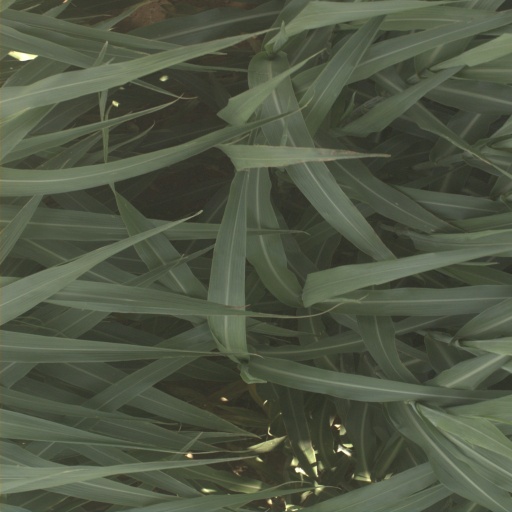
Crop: sorghum